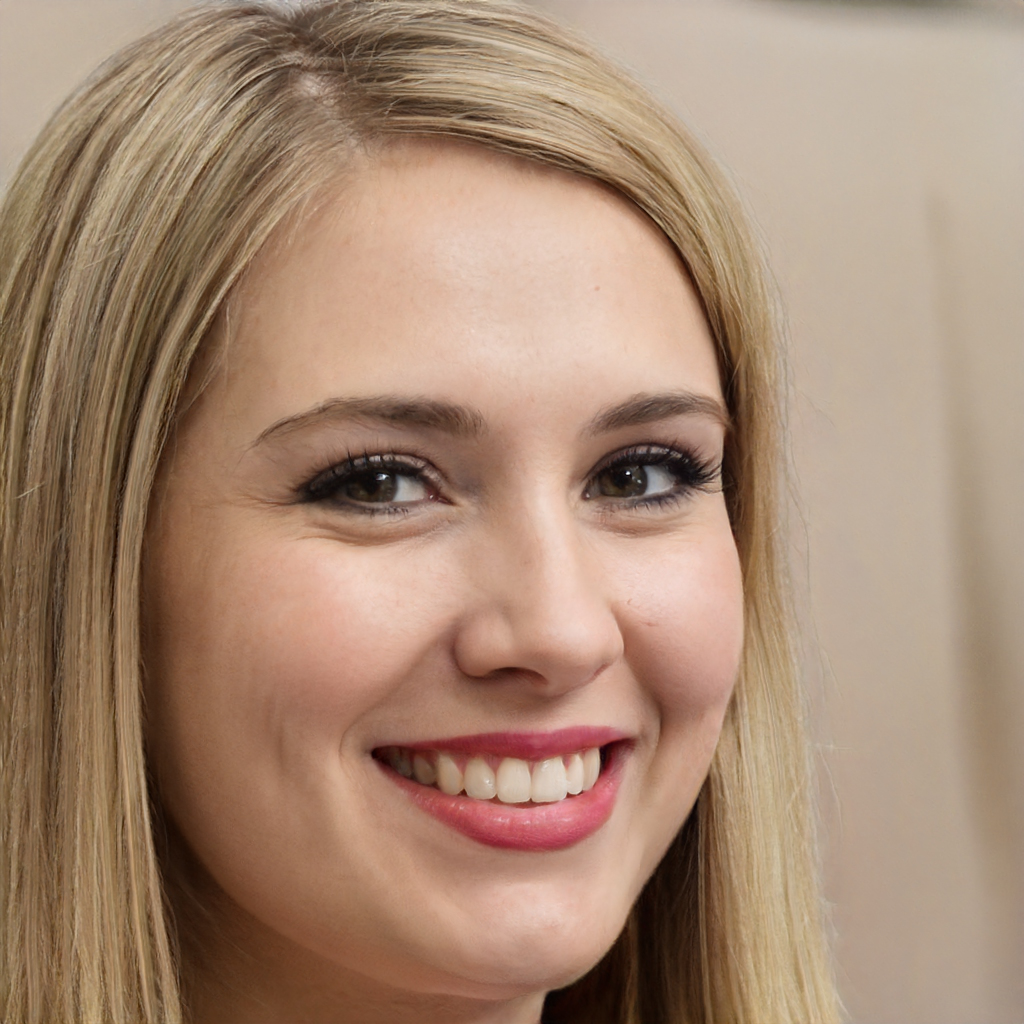
Gender: Female